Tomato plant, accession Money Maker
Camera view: vertical (180 deg); turntable rotation: 150 degrees
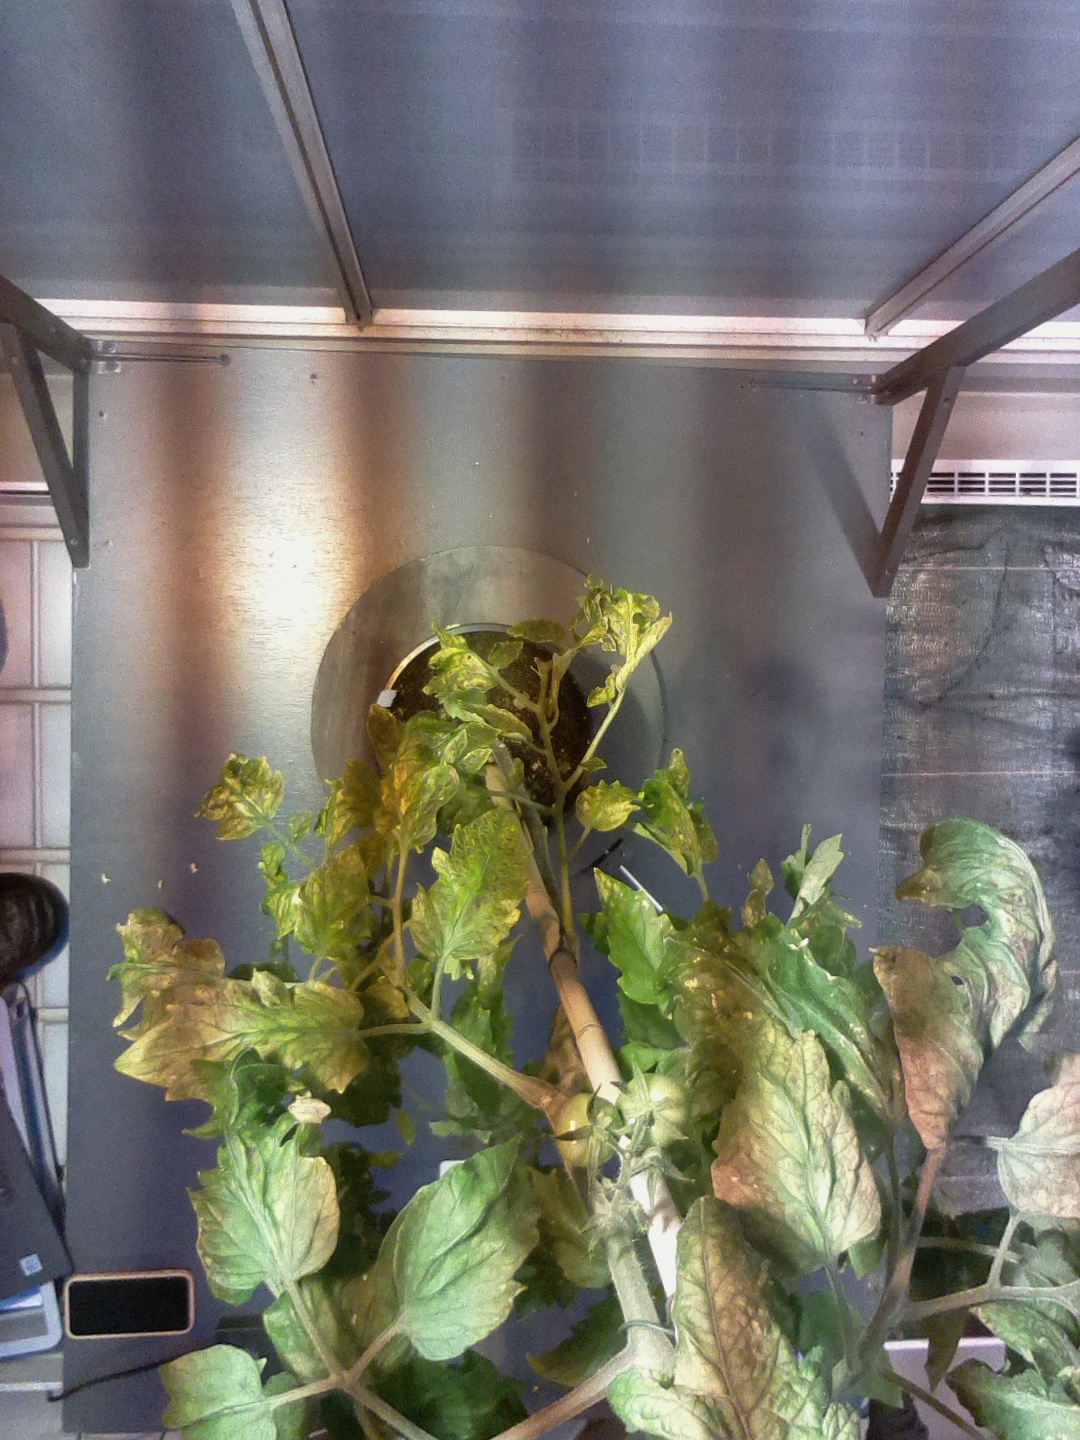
BBCH growth stage 72: 20%-30% of final fruit size